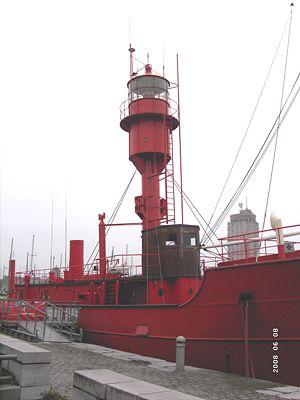
Bateau-feu Sandettié - Dunkerque (France)
Le Sandettié, sixième du nom, dénommé par association au Banc de Sandettié, est le dernier bateau-feu français à avoir été mis en service. Construit en 1947 aux Forges et chantiers de la Méditerranée, à Graville le Havre, sous le nom de BF 6, il fut désaffecté en juin 1989 lors de son rachat par la ville de Dunkerque. La dernière personne a l'avoir rentré au port est Daniel Manier. Il fait désormais partie de la collection à flot du musée portuaire de Dunkerque aux côtés du trois-mâts Duchesse Anne.